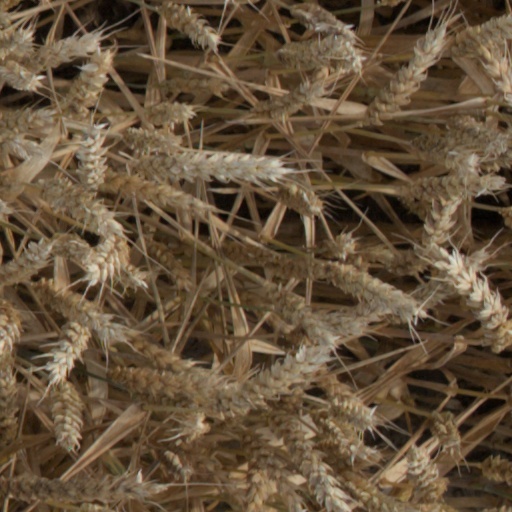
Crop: wheat